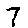
Label: 7